Kristen Dalton (Miss USA)

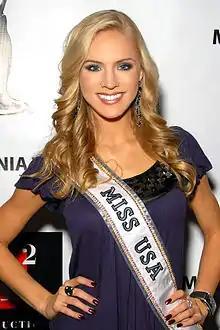
Kristen Dalton (2009)

Kristen Jeannine Dalton-Wolfe (born December 13, 1986) is an American actress, model and beauty pageant titleholder who won Miss USA 2009 and represented the United States at the Miss Universe 2009 pageant.